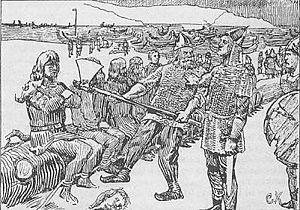
Éric Håkonsson, né vers 963 et décédé vers 1024, était un jarl norvégien. Jarl de Lade, il gouverne la Norvège de 1000 à 1015. Il a notamment participé aux batailles du détroit de Hjörung et de Svolder, ainsi qu'à la conquête de l'Angleterre par Knut le Grand.
Vagn Åkesson était un Scandinave de la fin des années 900, mentionné notamment dans la Jómsvíkinga saga.